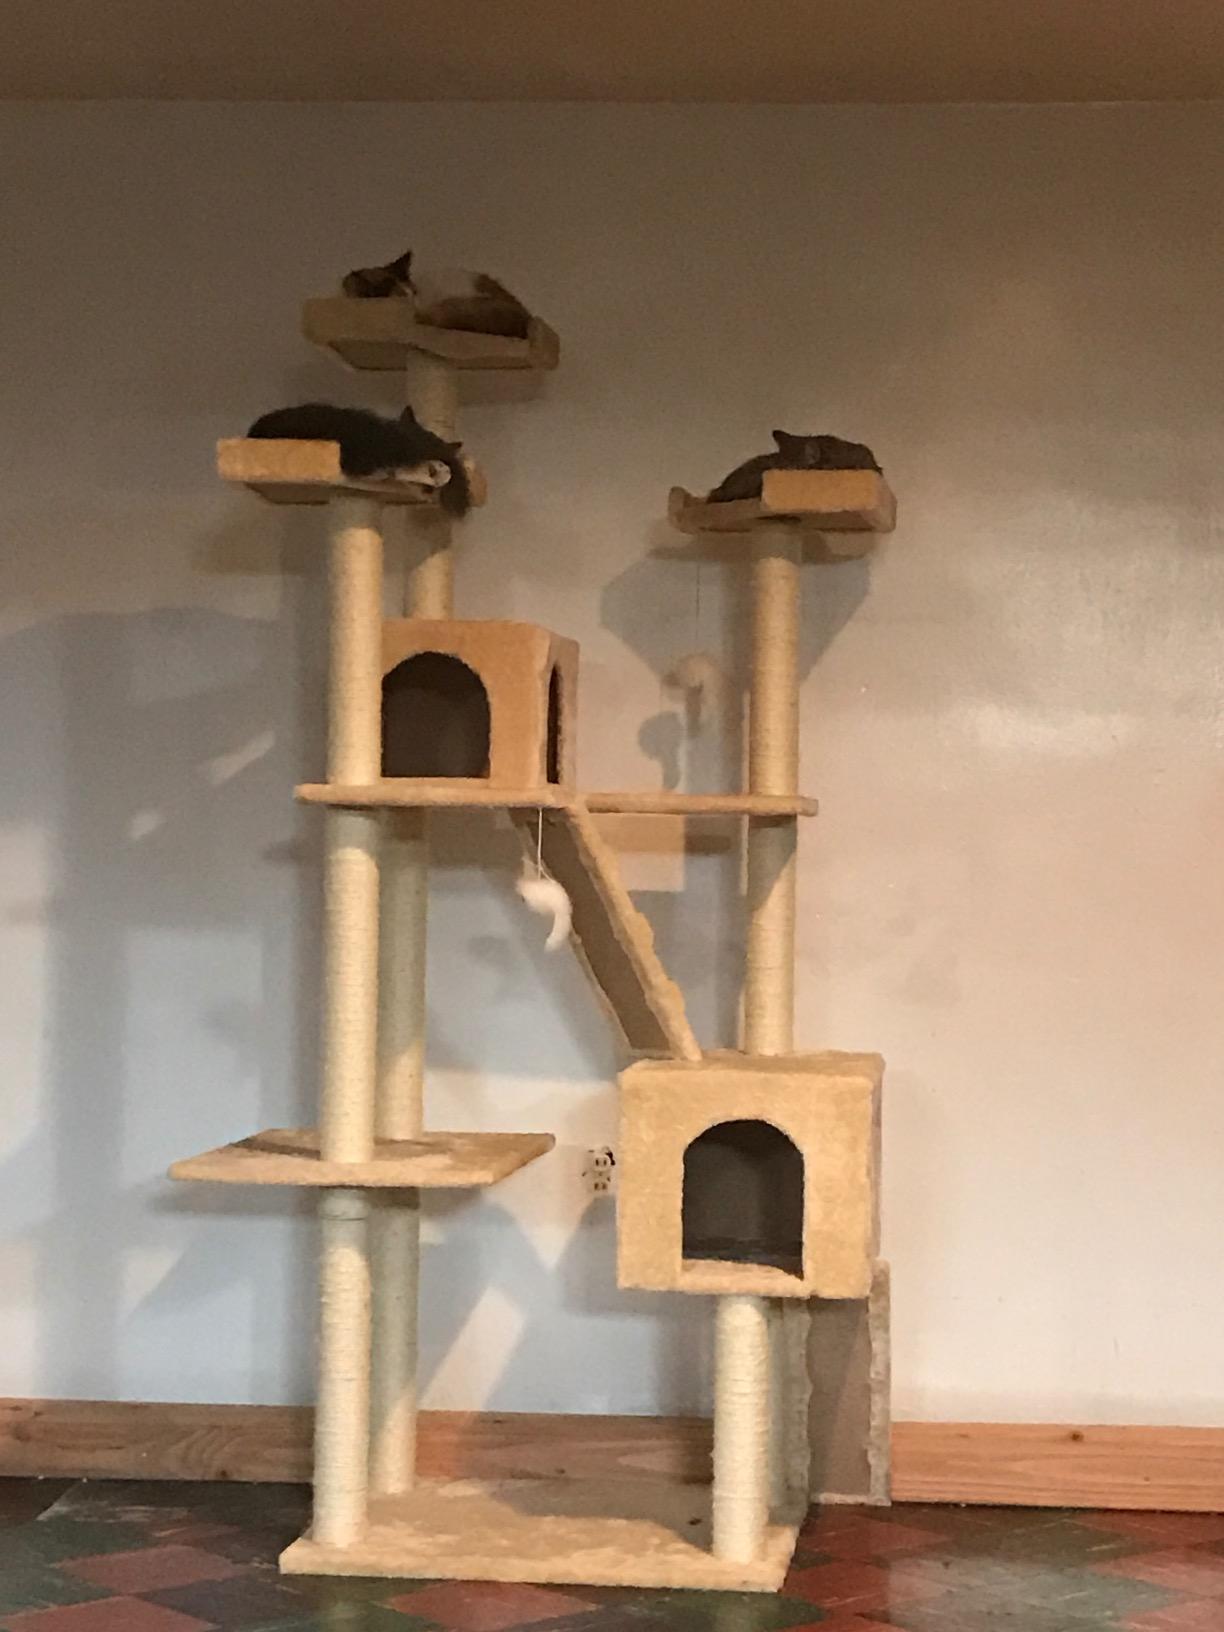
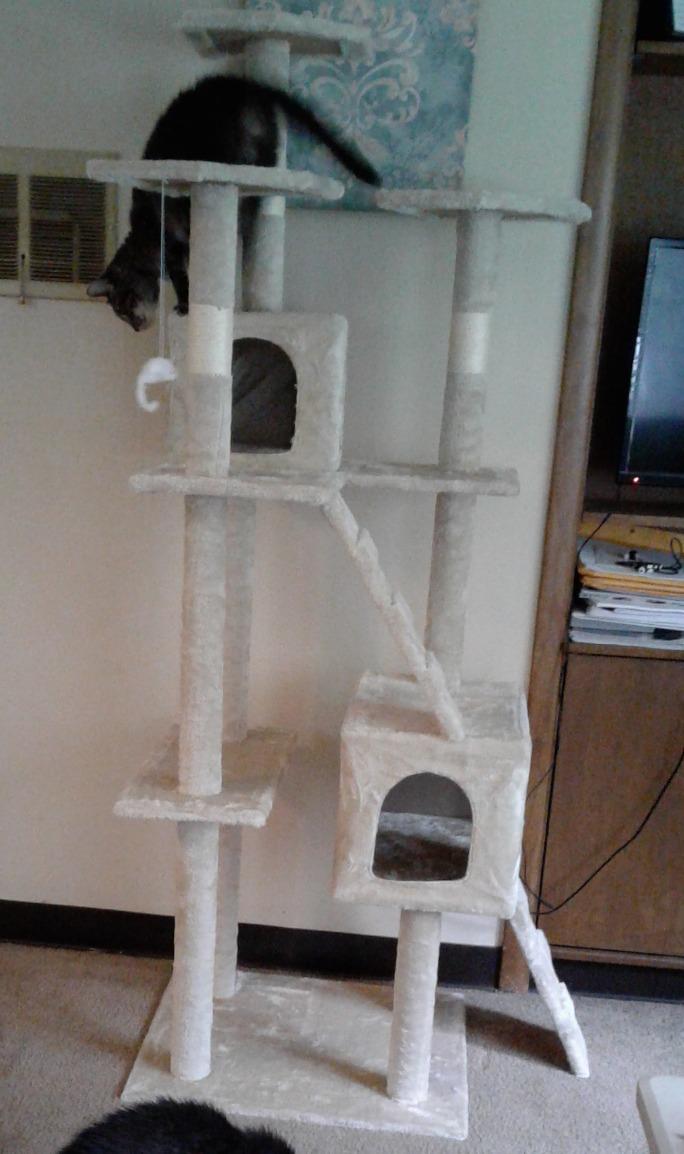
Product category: items_cat tree
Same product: yes